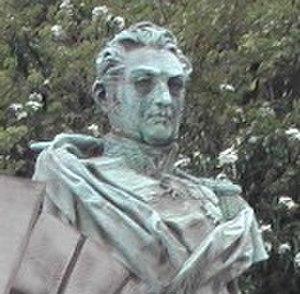
Photo du buste de François Gédéon Bailly de Monthyon à l'entrée du Jardin de l'Etat, à Saint-Denis de la Réunion.
François Gédéon Bailly de Monthion, né à Saint-Denis de La Réunion le 27 janvier 1776, mort à Paris le 7 septembre 1850, est un général de division du Premier Empire.